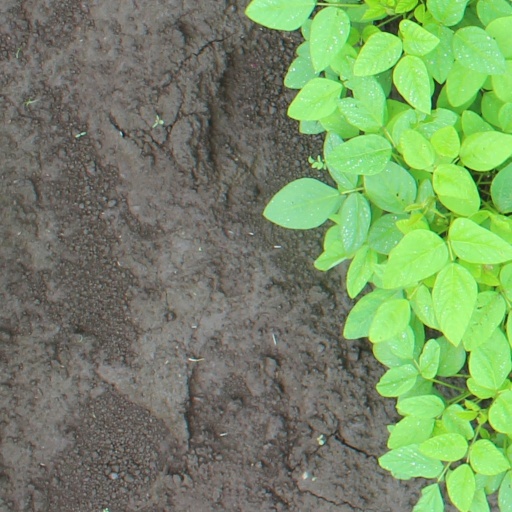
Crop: soybean